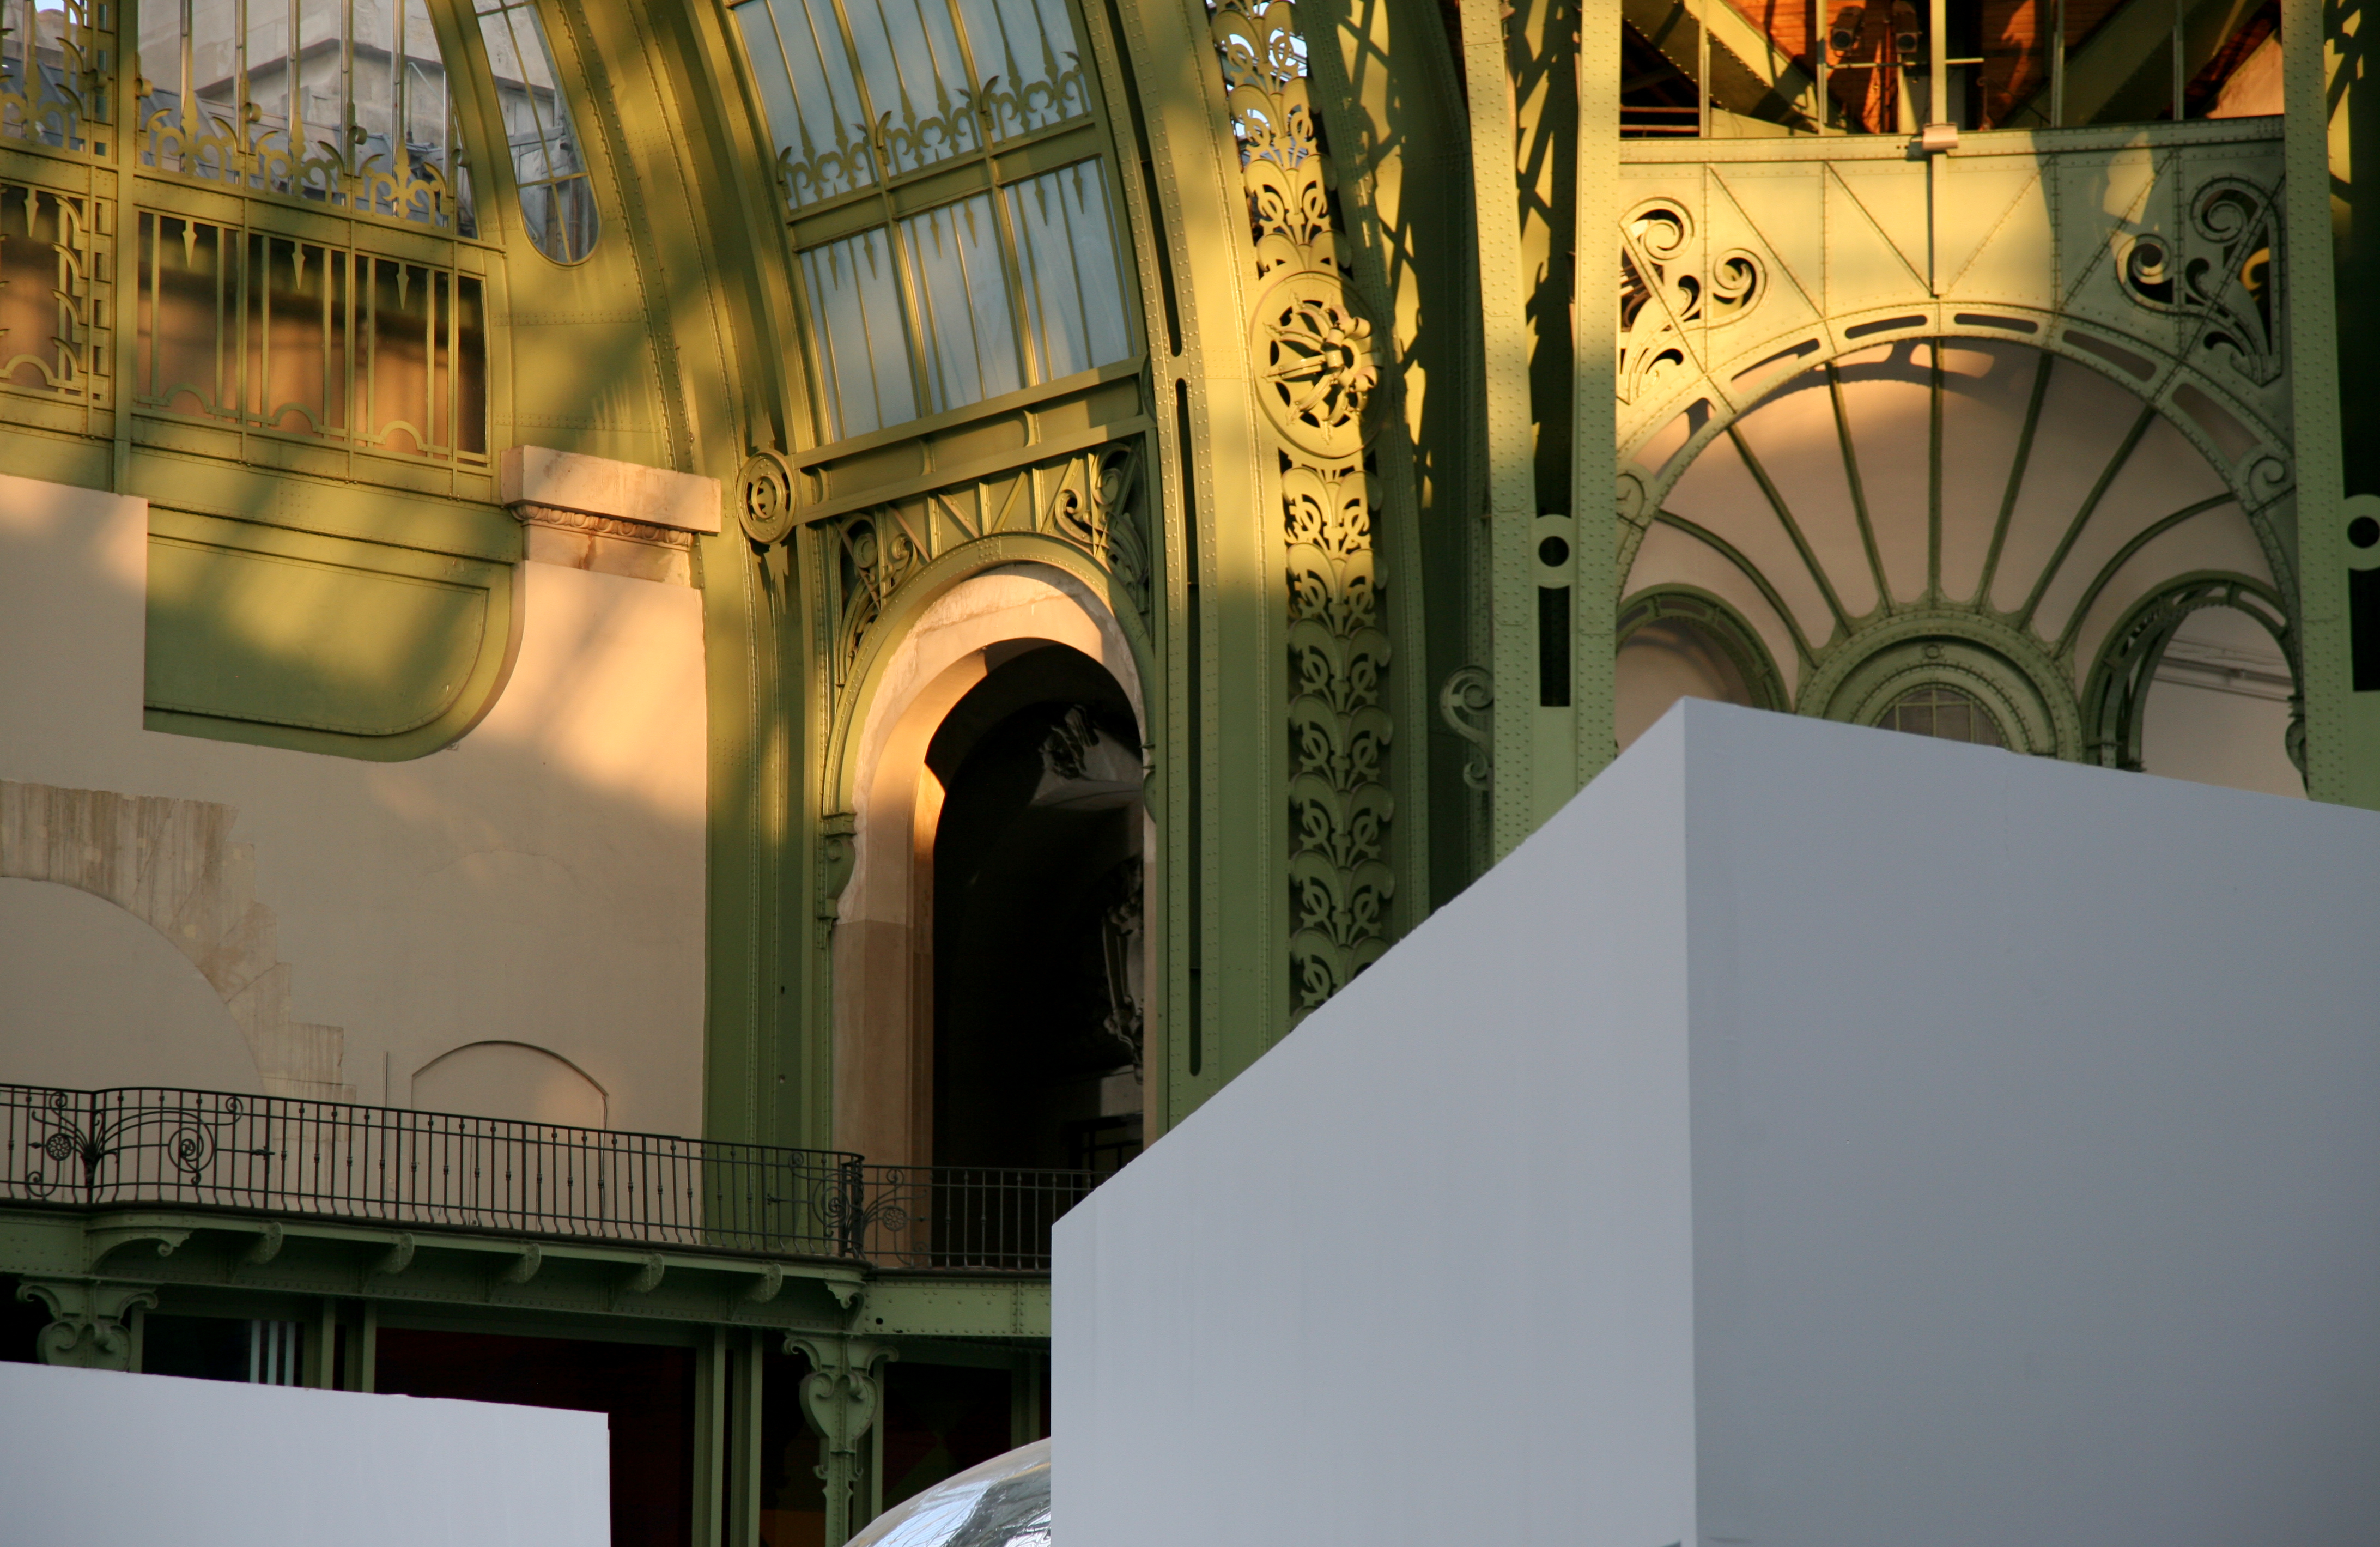
architecture, structure, paris, color, facade, interior design, art, palais, design, installation, tourist attraction, grandpalais, nef, forcedelart, architecturedufer